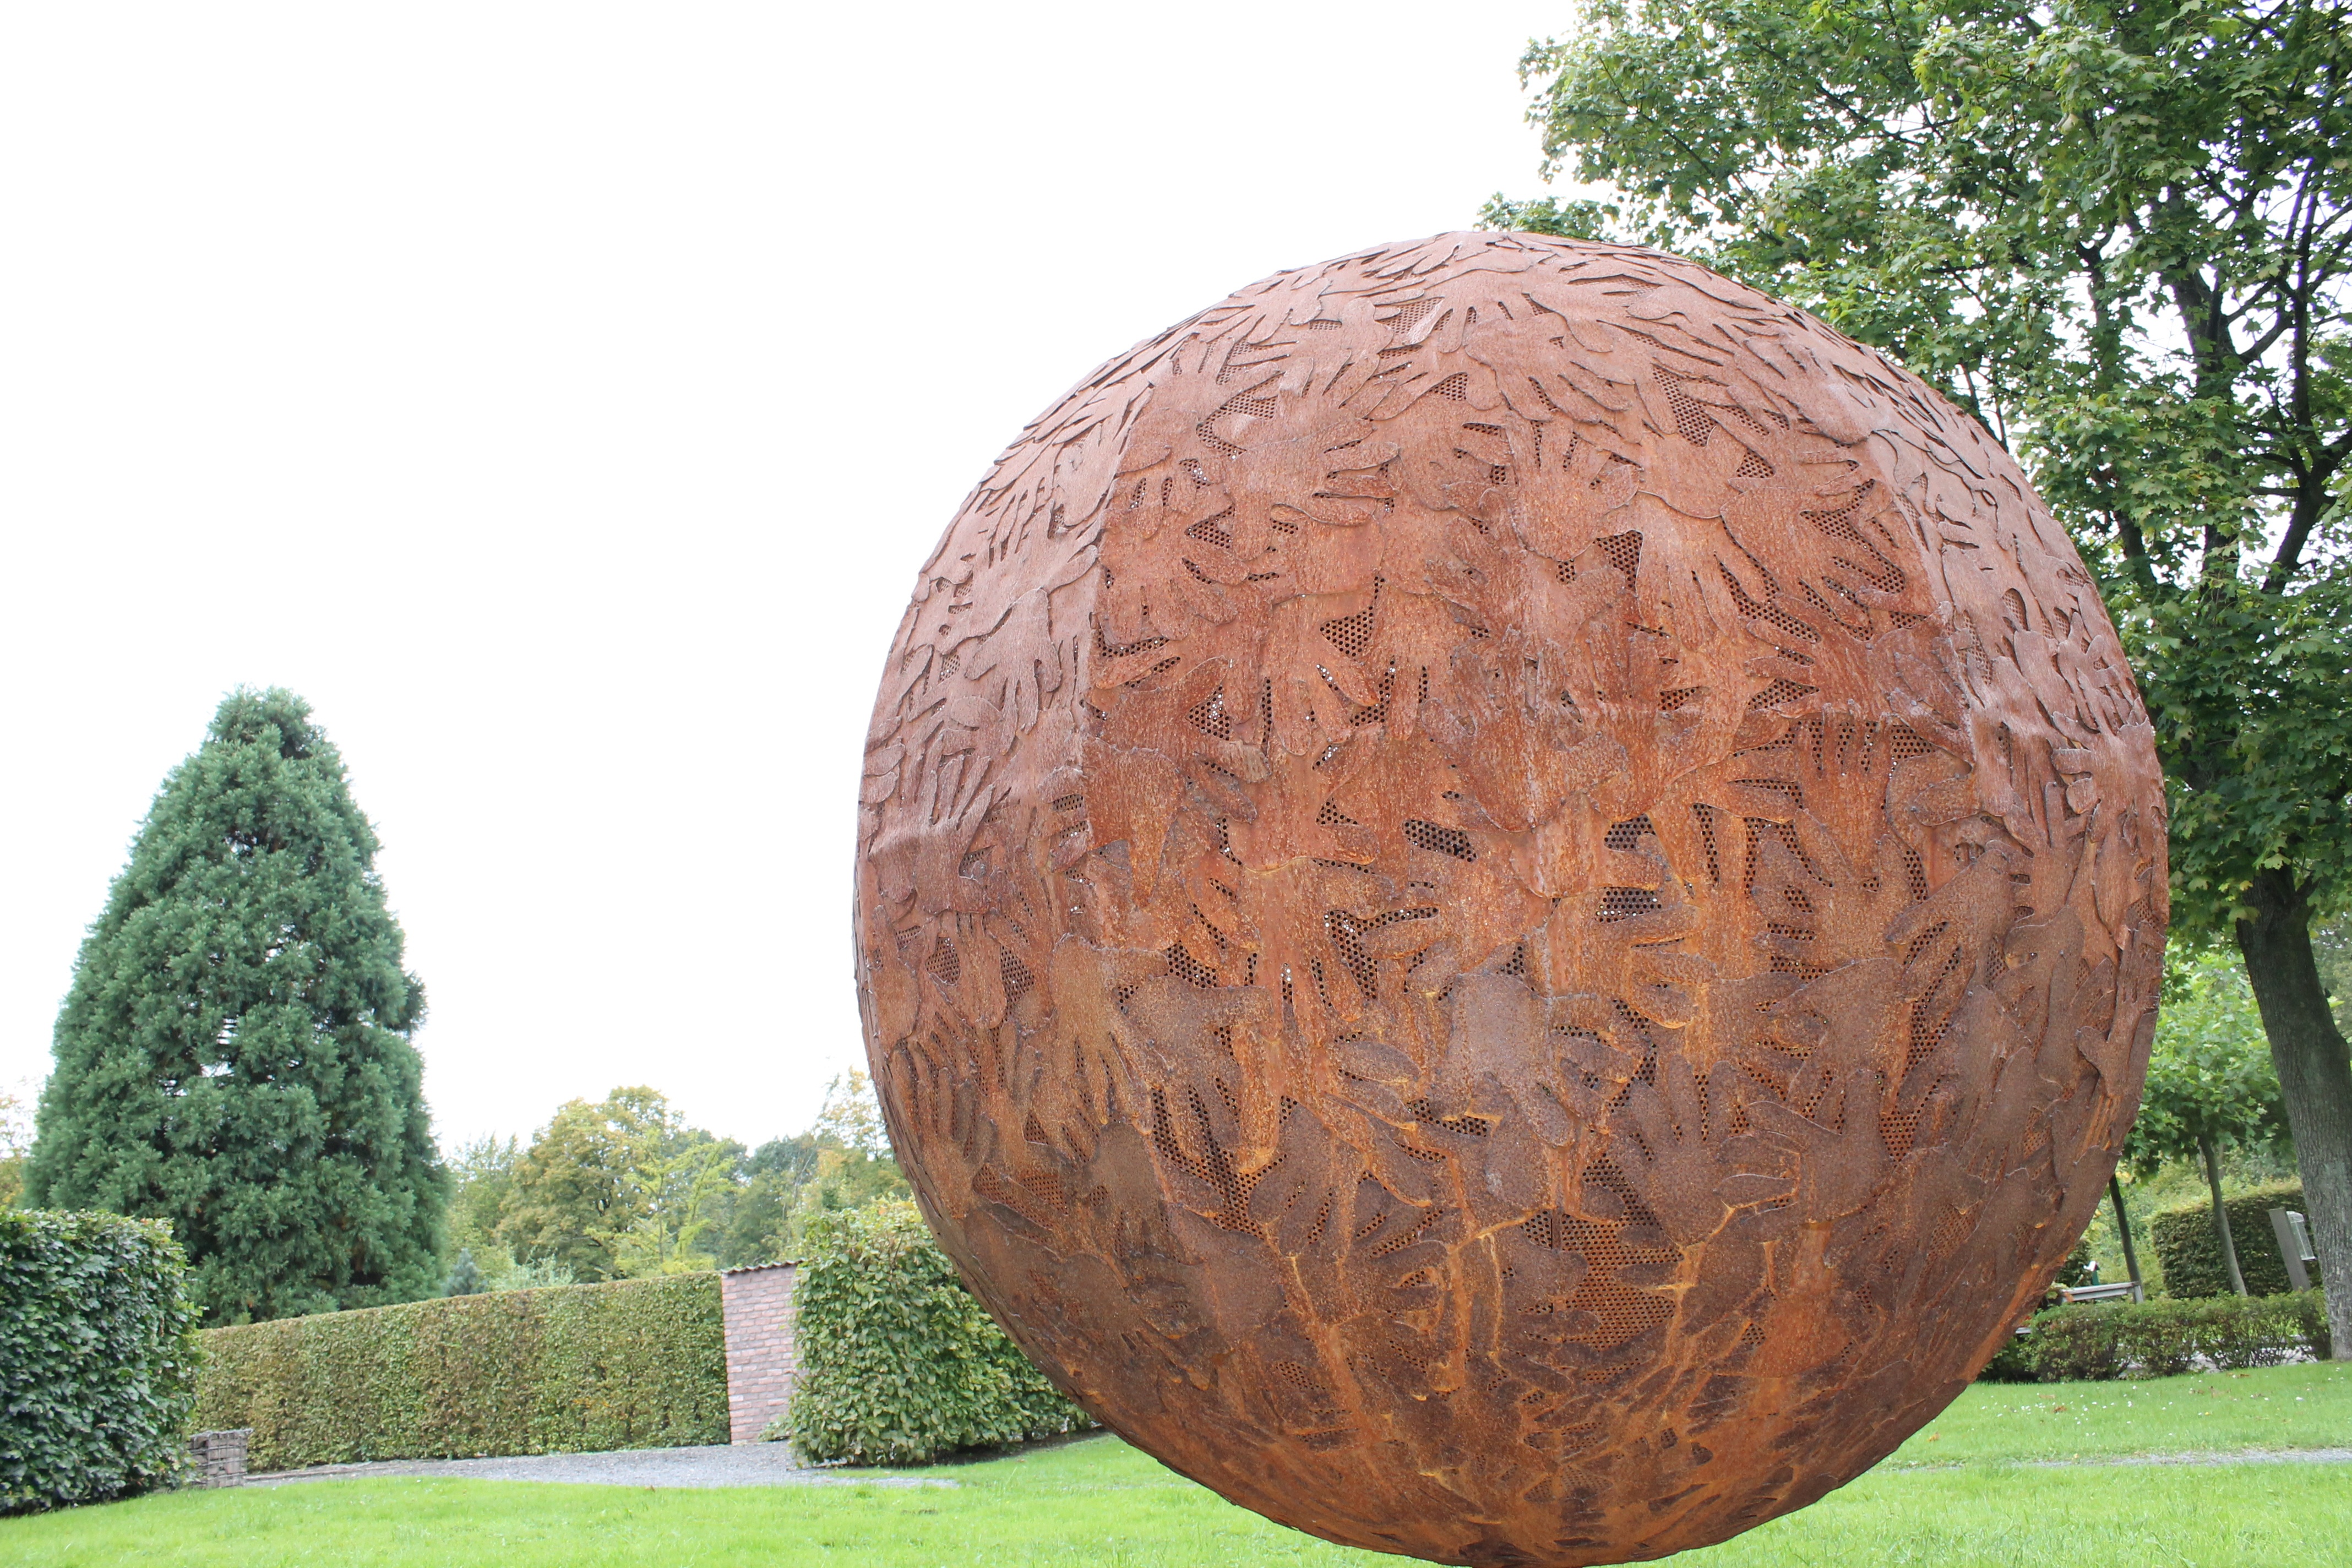
tree, trunk, park, eat, sculpture, hands, sphere, carving, stainless, man made object, grugapark